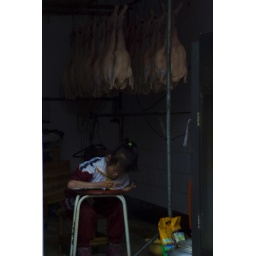
Little girl doing her maths homework in her family's duck shop in Dali, Yunnan